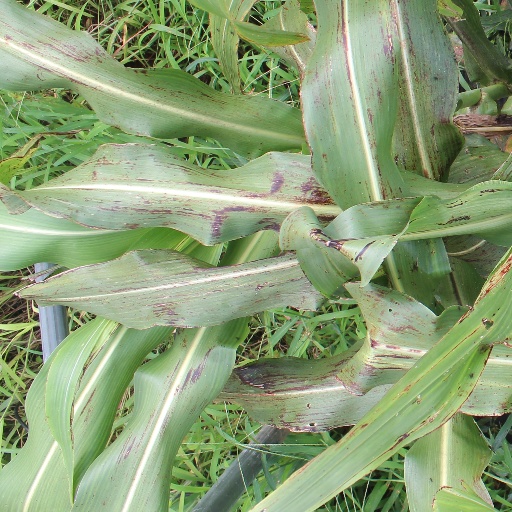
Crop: sorghum